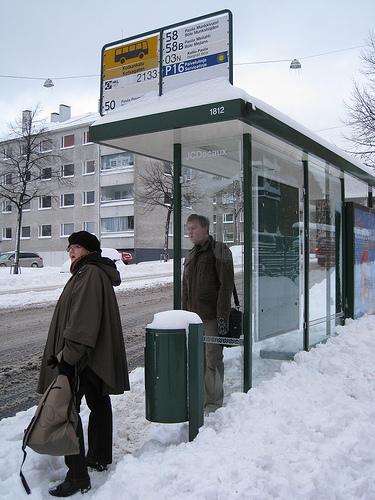
Weather: snow or frosty